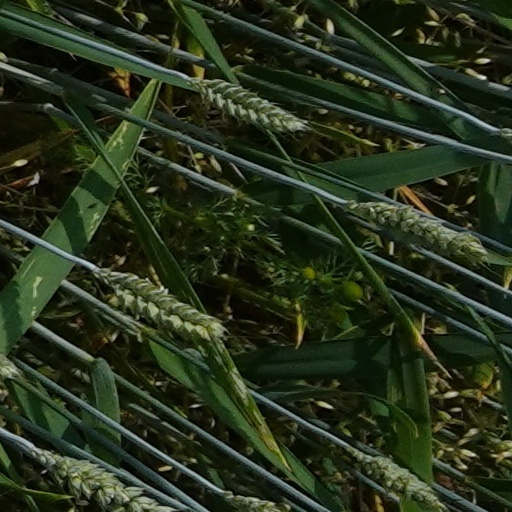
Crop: wheat